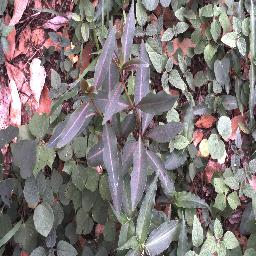
Label: rubber_vine